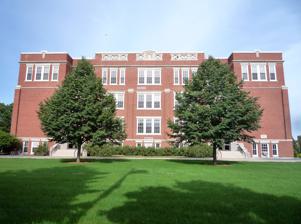
Building: North Hall-River Falls State Normal School
Country: United States of America
Year built: 1914
United States historic place North Hall-River Falls State Normal School U.S. National Register of Historic Places North Hall Show map of Wisconsin Show map of the United States Location River Falls, Wisconsin Coordinates 44°51′17″N 92°37′23″W / 44.8548°N 92.6230°W / 44.8548; -92.6230 Area 3.1 acres (1.3 ha) Built 1914 ( 1914 ) Architectural style Collegiate Gothic NRHP reference No. 86000627 Added to NRHP April 3, 1986 North Hall is located on the campus of what is now the University of Wisconsin-River Falls . It was added to the National Register of Historic Places in 1986. History North Hall was built after the Wisconsin Legislature appropriated $124,000 to construct a new building for the school. Enrollment had been growing, making the existing space overcrowded. It was added onto in 1927 and began housing a four-year course for training teachers and became the State Teachers College. References